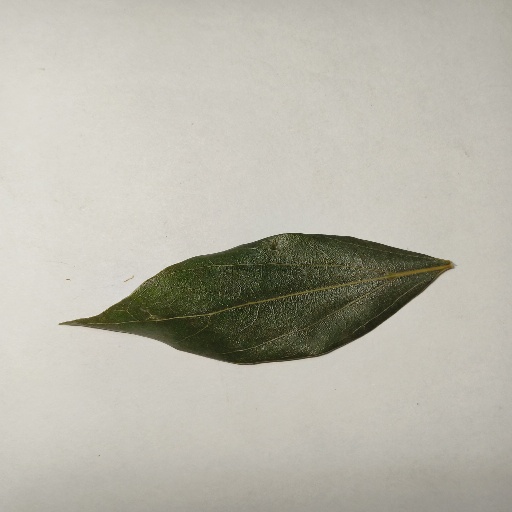
Species: Camphor
Leaf condition: Healthy Leaf